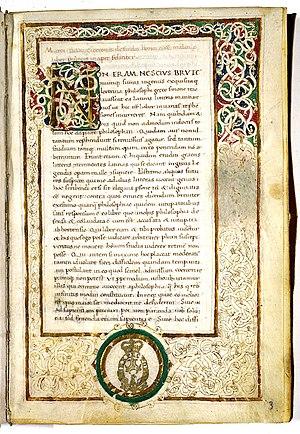
Le De finibus bonorum et malorum est un ouvrage philosophique de Cicéron, publié en été 45 av. J.-C., et dédié à Brutus. La traduction du titre est difficile et varie selon les traducteurs : Des bornes des biens et des maux, Des suprêmes biens et des suprêmes maux, Des vrais Biens et des vrais Maux dans la traduction de Régnier-Desmarais, ou mot à mot Sur les termes extrêmes des Biens et des Maux par Jules Martha et Pierre Grimal.